Jersey City, New Jersey

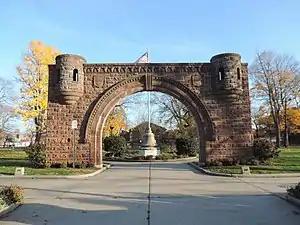
Pershing Field entrance in The Heights

Jersey City (and most of Hudson County) is located on the peninsula known as Bergen Neck, with a waterfront on the east at the Hudson River and New York Bay and on the west at the Hackensack River and Newark Bay. Its north–south axis corresponds with the ridge of Bergen Hill, the emergence of the Hudson Palisades. The city is the site of some of the earliest European settlements in North America, which grew into each other rather than expanding from a central point. This growth and the topography greatly influenced the development of the sections of the city and its various neighborhoods.